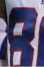
Number: 8